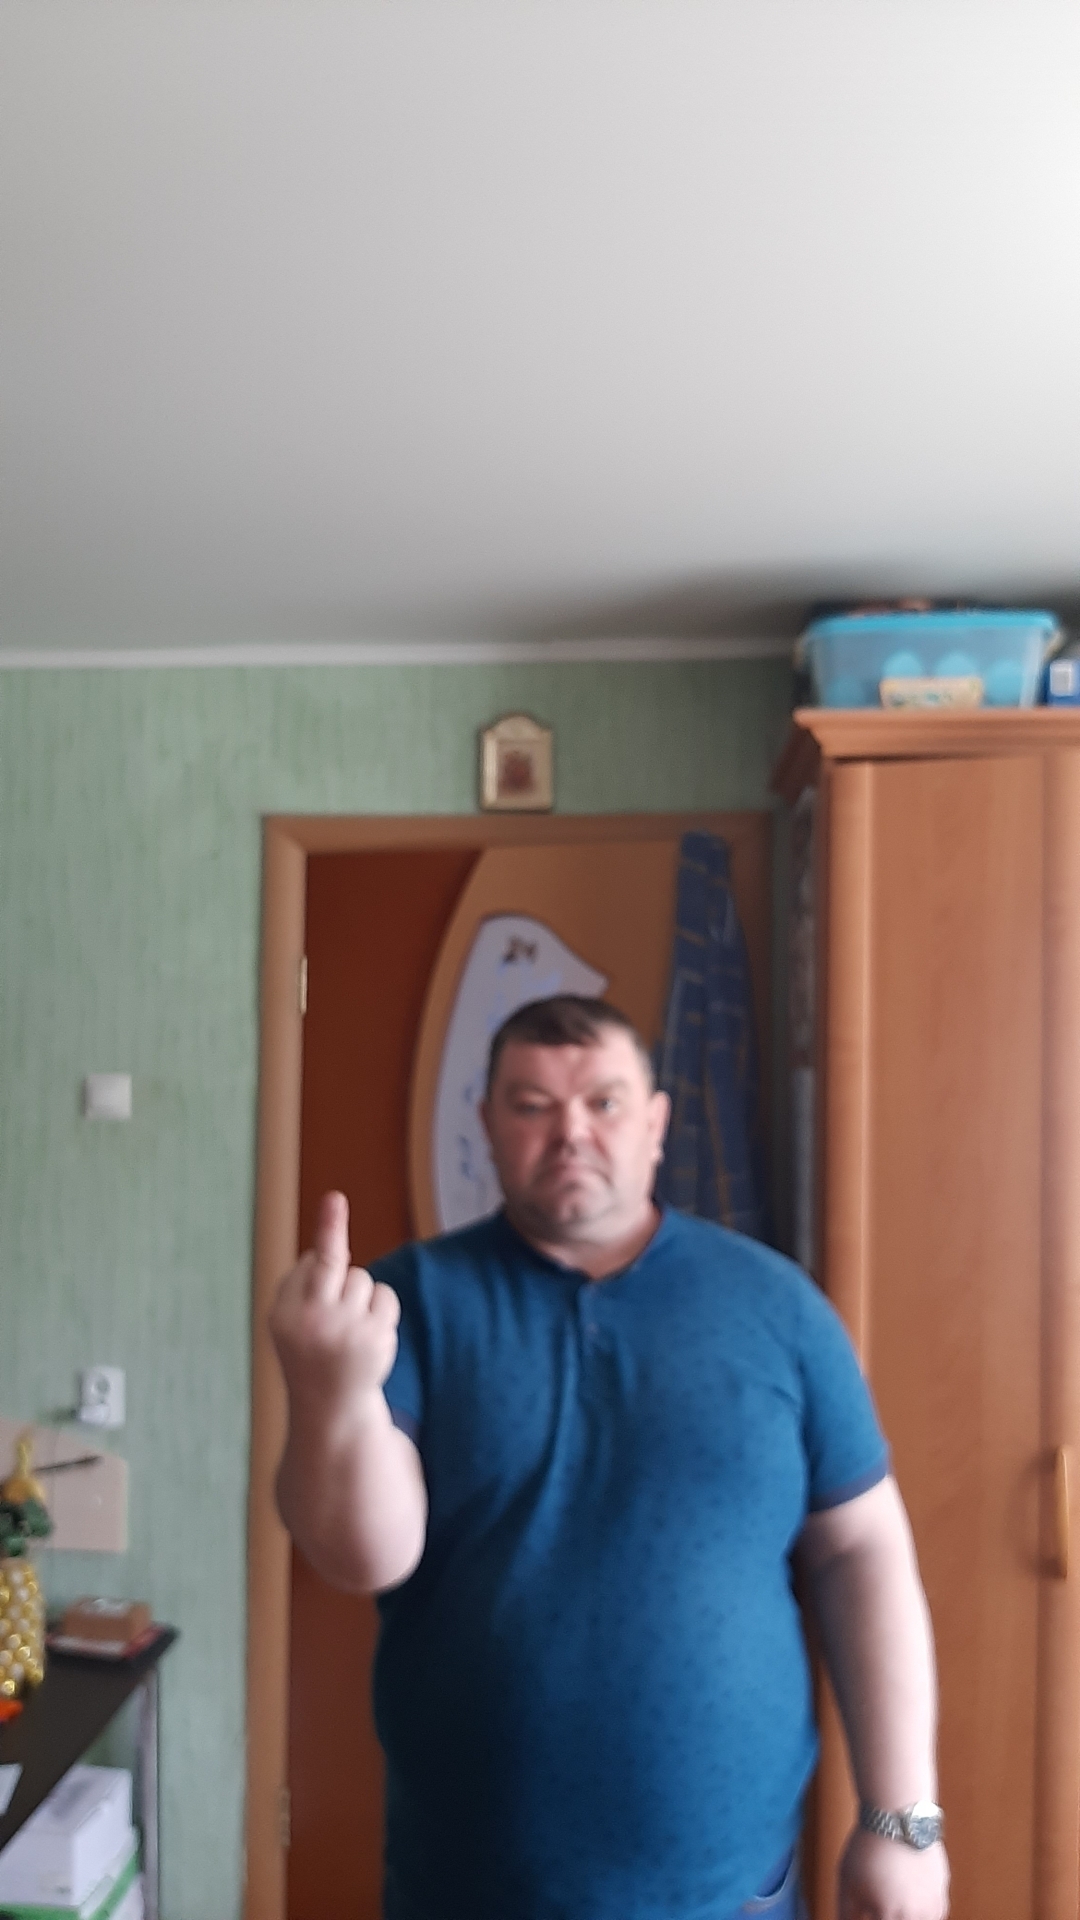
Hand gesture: middle_finger